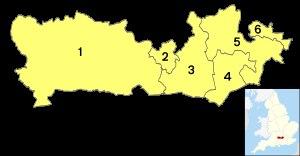
Le Berkshire /ˈbɑːkʃə/, parfois abrégé en Berks, est un comté britannique du Sud de l'Angleterre, situé à l'ouest de Londres et encadré par l'Oxfordshire, le Buckinghamshire, le Grand Londres, le Surrey, le Wiltshire et le Hampshire. On le connaît également comme comté royal du Berkshire — ce titre étant rendu officiel avec une concession dans les années 1930. Sa plus grande ville est Reading, mais une des villes les plus connues est Windsor, résidence royale d'Élisabeth II.